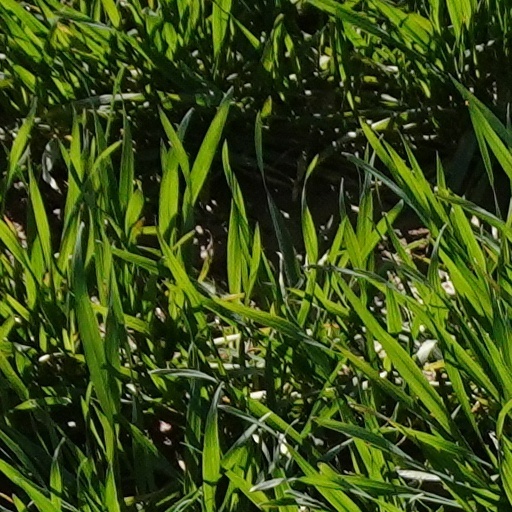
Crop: wheat